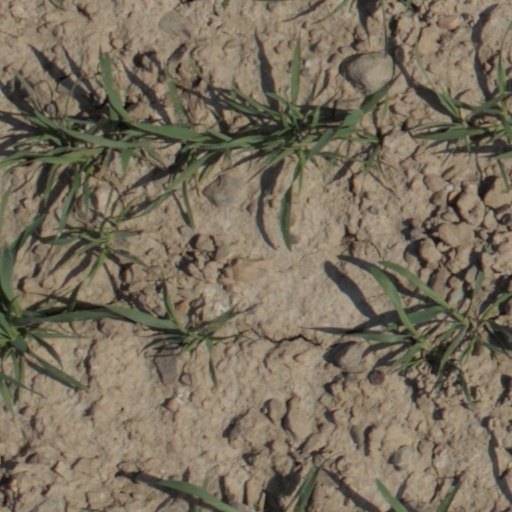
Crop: wheat